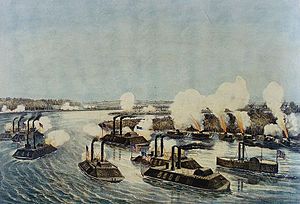
Slaget ved Island No. 10
Bombardement og erobring af Island No. 10 på Mississippi floden. 7. april 1862
Slaget ved Island No. 10 var en militær træfning på Mississippi-floden under den amerikanske borgerkrig. Land- søstridskræfter fra Unionen belejrede og erobrede øen i begyndelsen af 1862 og åbnede dermed en større del af floden for skibe fra Nordstaterne.